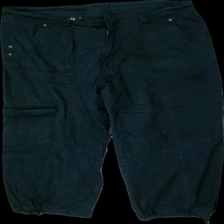
View: front
Type: Trousers
Category: Ladies
Brand: Not in the list
Colors: Black
Material: 100% Cotton
Cut: Regular, Cropped
Size: 46
Season: All
Price range: <50
Recommended usage: Recycle
Description: washed out